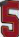
Number: 5